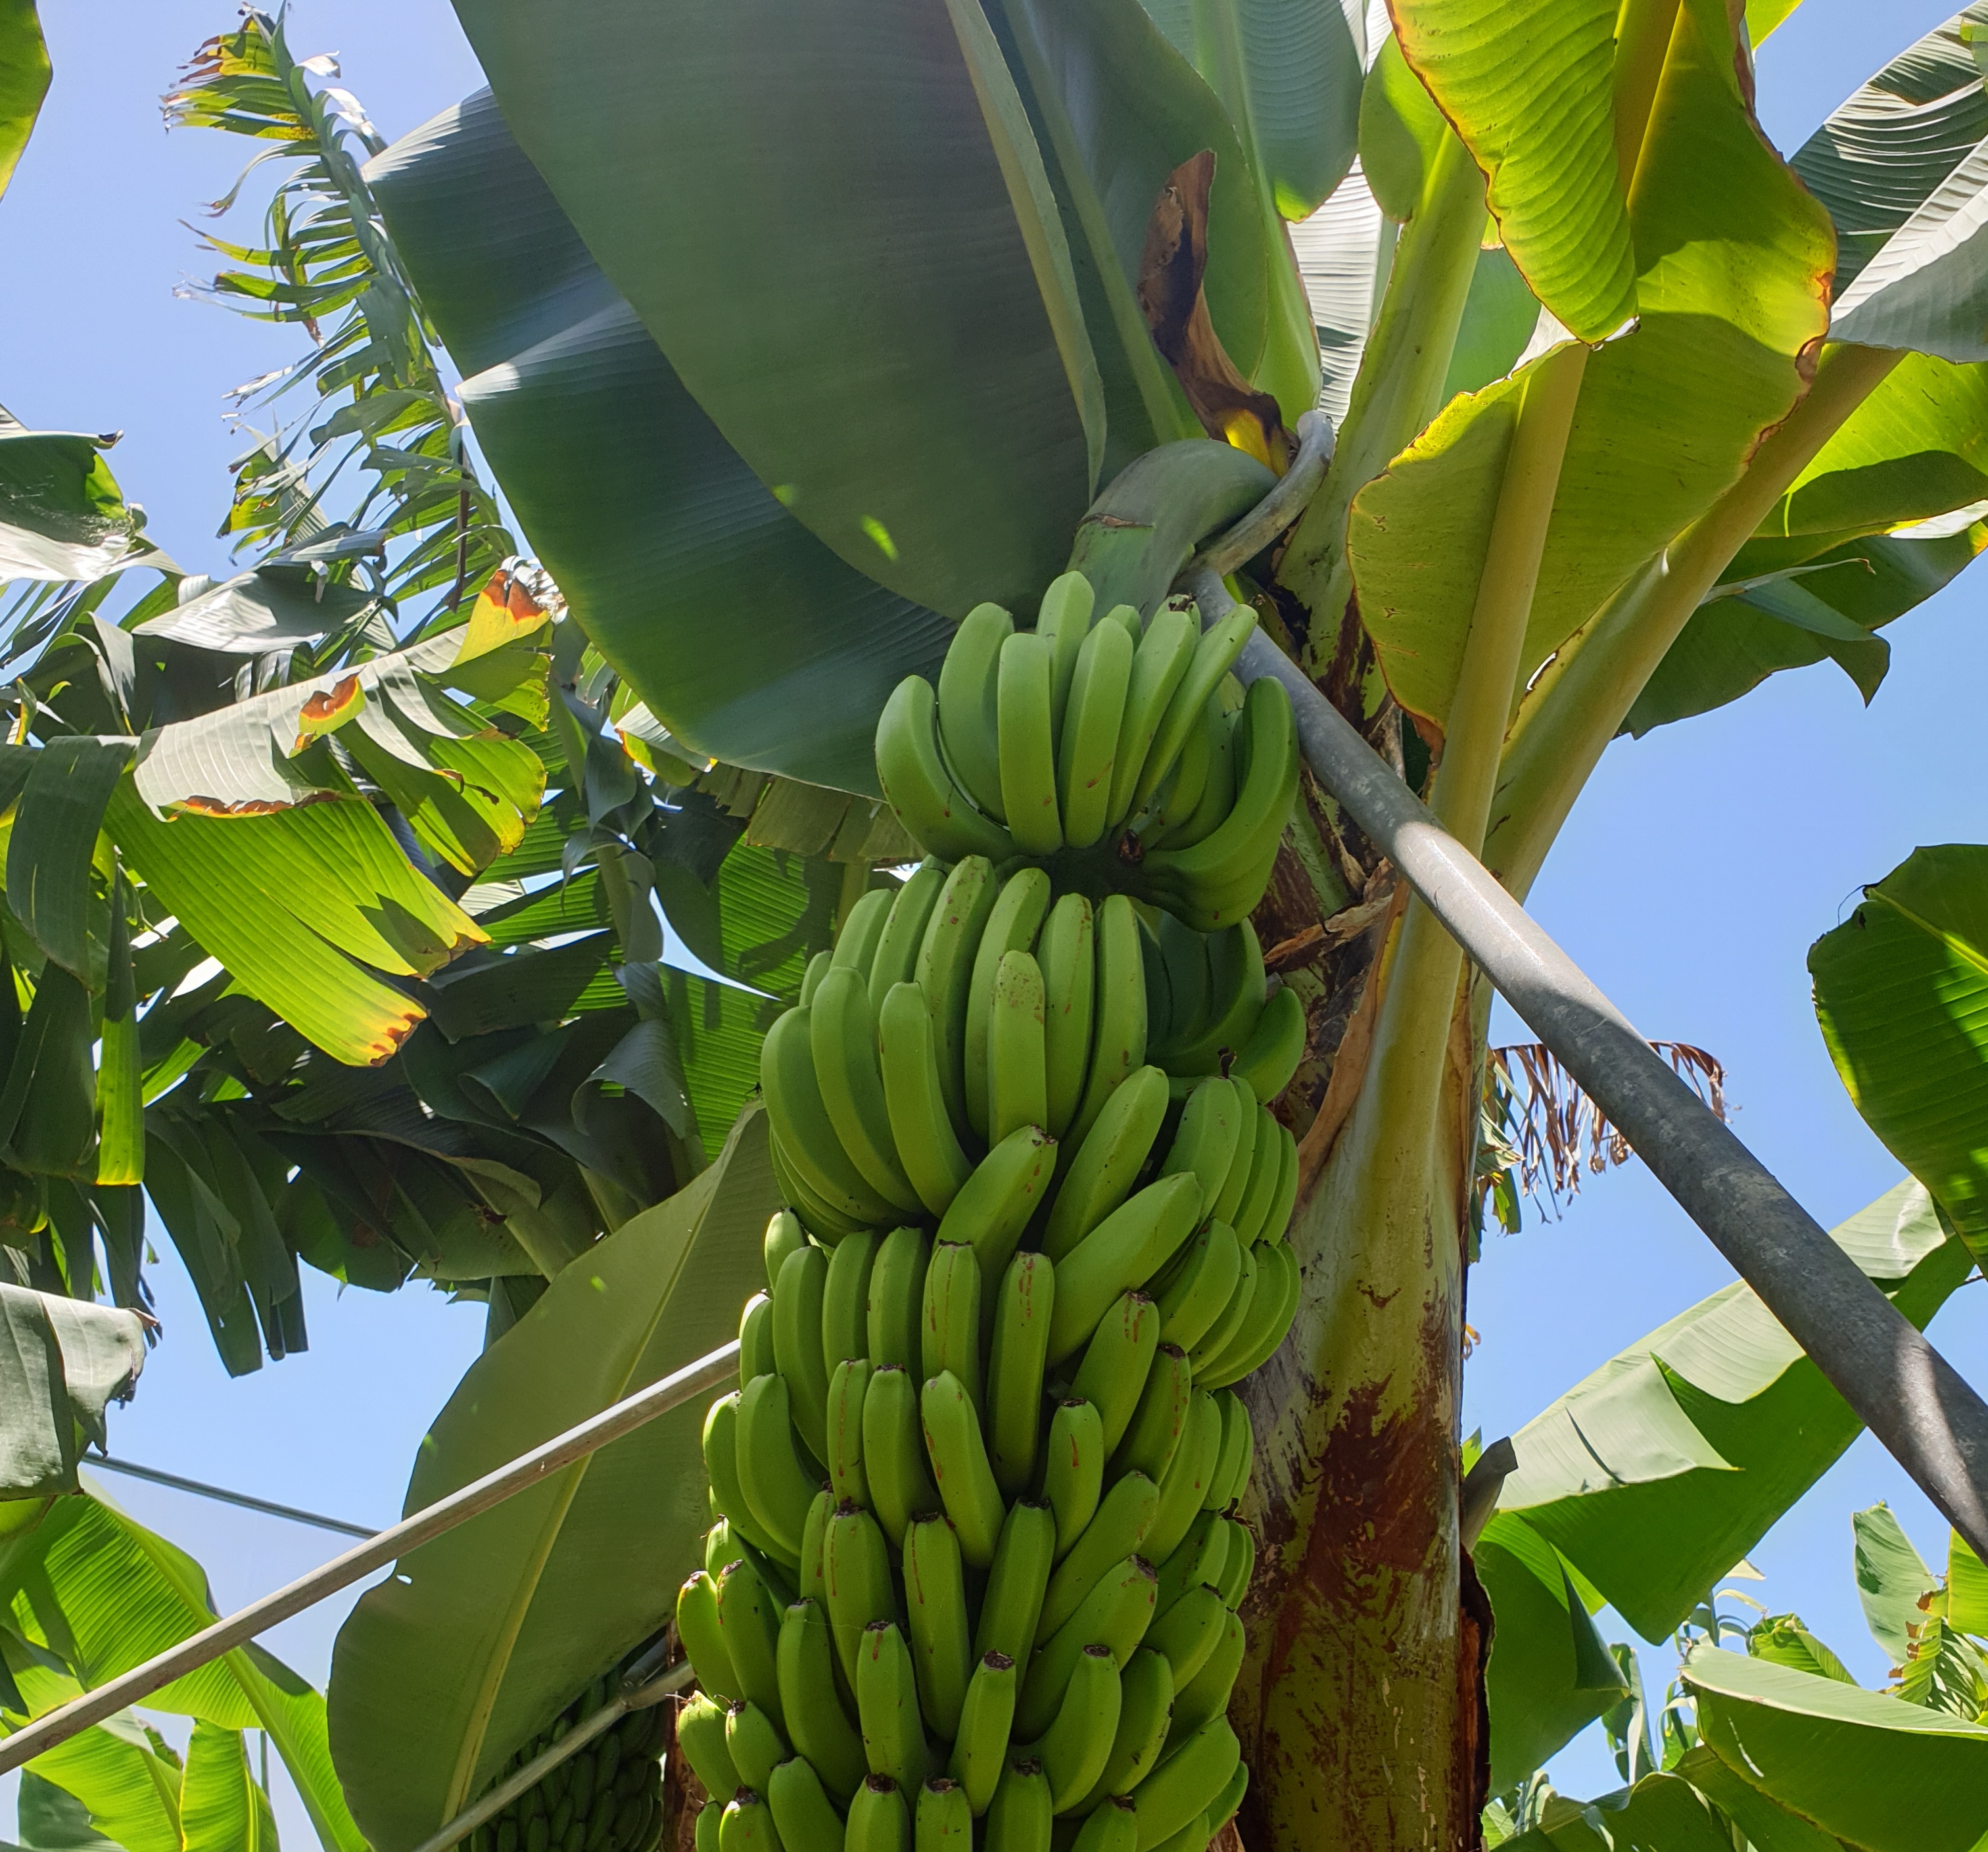
Label: Keep